Tetzaveh

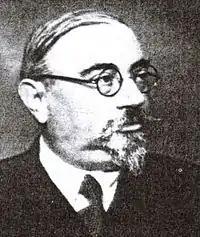
Cassuto

Reading in Exodus 28:2 the instruction to make holy garments for Aaron and his sons “for glory and for beauty,” Umberto Cassuto explained that these were clothes that would indicate the degree of holiness in keeping with his high office. Nahum Sarna wrote that God ordained special attire for Aaron and his sons as insignia of office, so that the occupants of the sacred office could be distinguishable from the laity just as sacred space could be differentiated from profane space. Reading “for glory and for beauty” in Exodus 28:2, Richard Elliott Friedman argued that beauty is inspiring and valuable, and that religion is not the enemy of the senses.